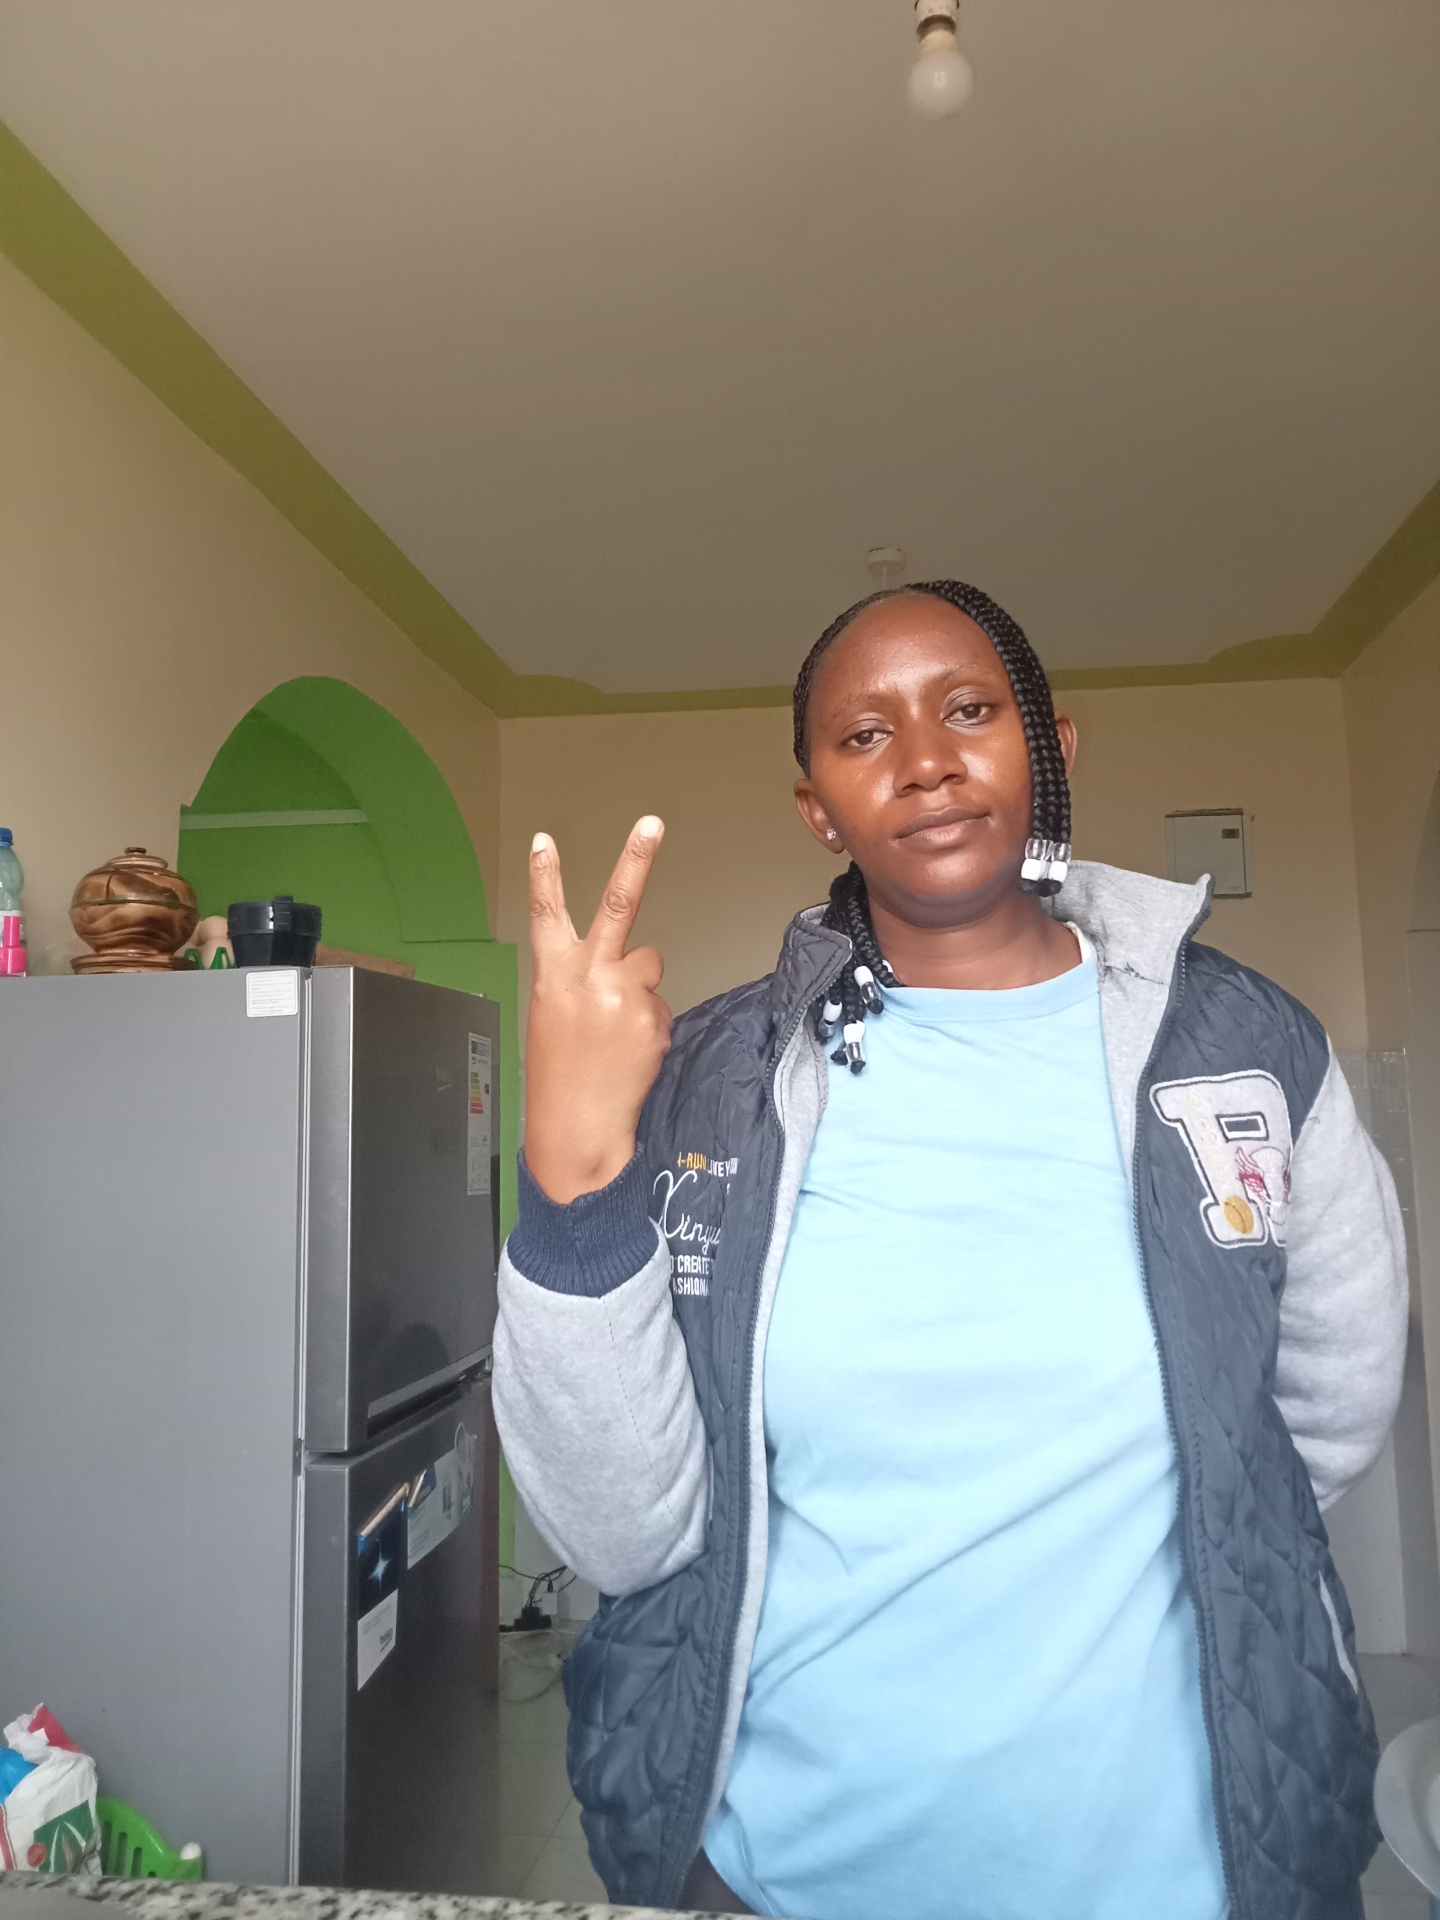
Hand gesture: peace_inverted